Megalomyrmex

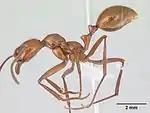
"M. leoninus" antweb.org specimen

It is difficult to characterize morphologically. Bolton (2003) placed it in the tribe Solenopsidini, but with multiple exceptions to the diagnostic characters for the tribe. The tribal characters include a bicarinate clypeus and a median clypeal seta. Most "Megalomyrmex" species have a smoothly convex clypeus with no trace of the bicarinate condition, and most have abundant clypeal setae with no distinct or differentiated median seta. In Bolton's (1994) key to genera, "Megalomyrmex" keys in multiple places because of variability in mandibular dentition. Nevertheless, the genus has a distinctive habitus: the antenna is 12-segmented with a 3-segmented club; the general integument is smooth and shiny without coarse sculpture or dull areas; the promesonotum is evenly arched, without promesonotal groove; the propodeum is usually smoothly curved between dorsal and posterior faces, at most with blunt, broad-based tubercles, and never with spines; and the hind tibial spur is simple. In short, the workers look like a "Solenopsis" with "Pheidole" antennae. The mandibular dentition varies from a simple set of 5 similar teeth on the masticatory margin, gradually diminishing in size basally, to a condition with 2 large apical teeth followed by up to 12 small denticles.